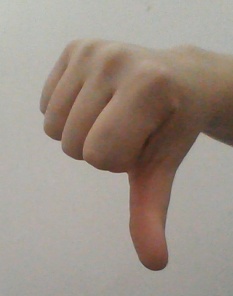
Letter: waw